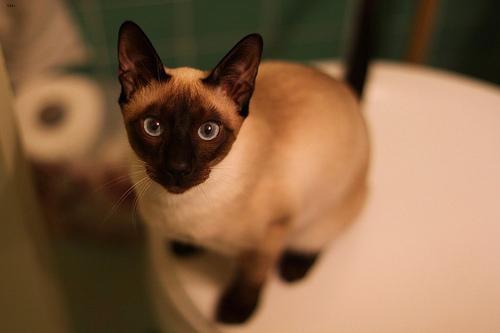
Siamese